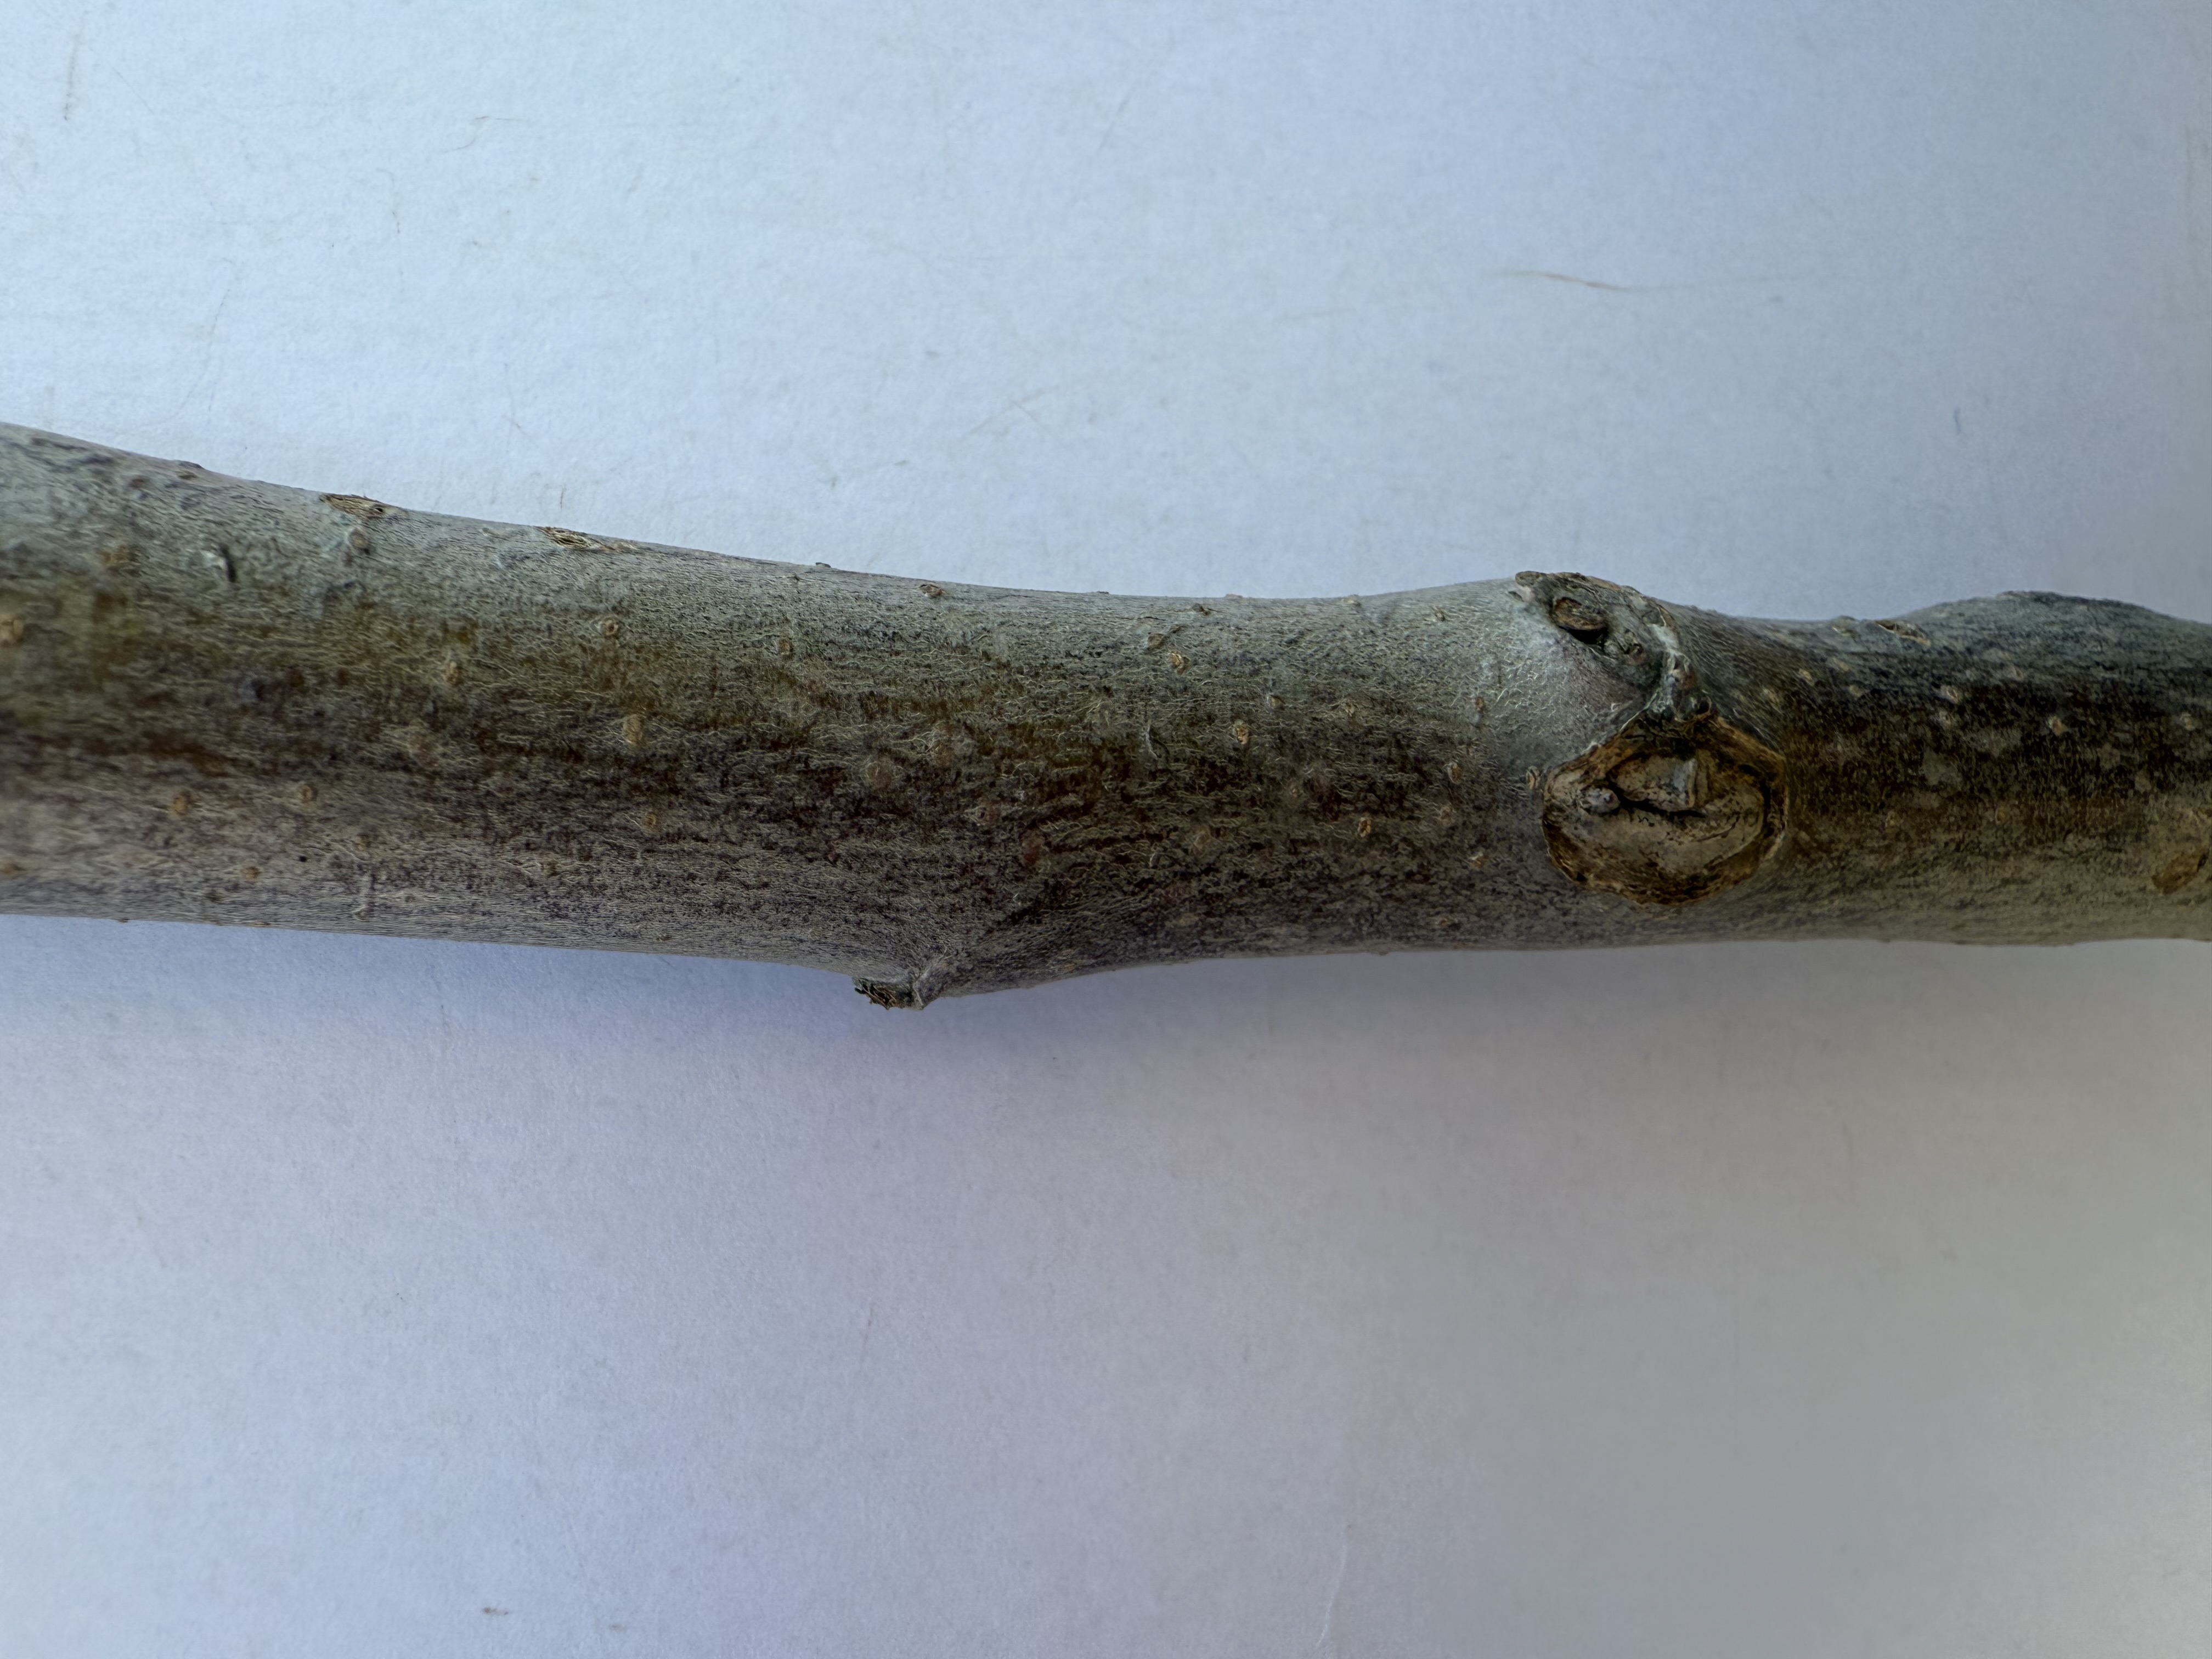
Variety: Granny Smith Apple